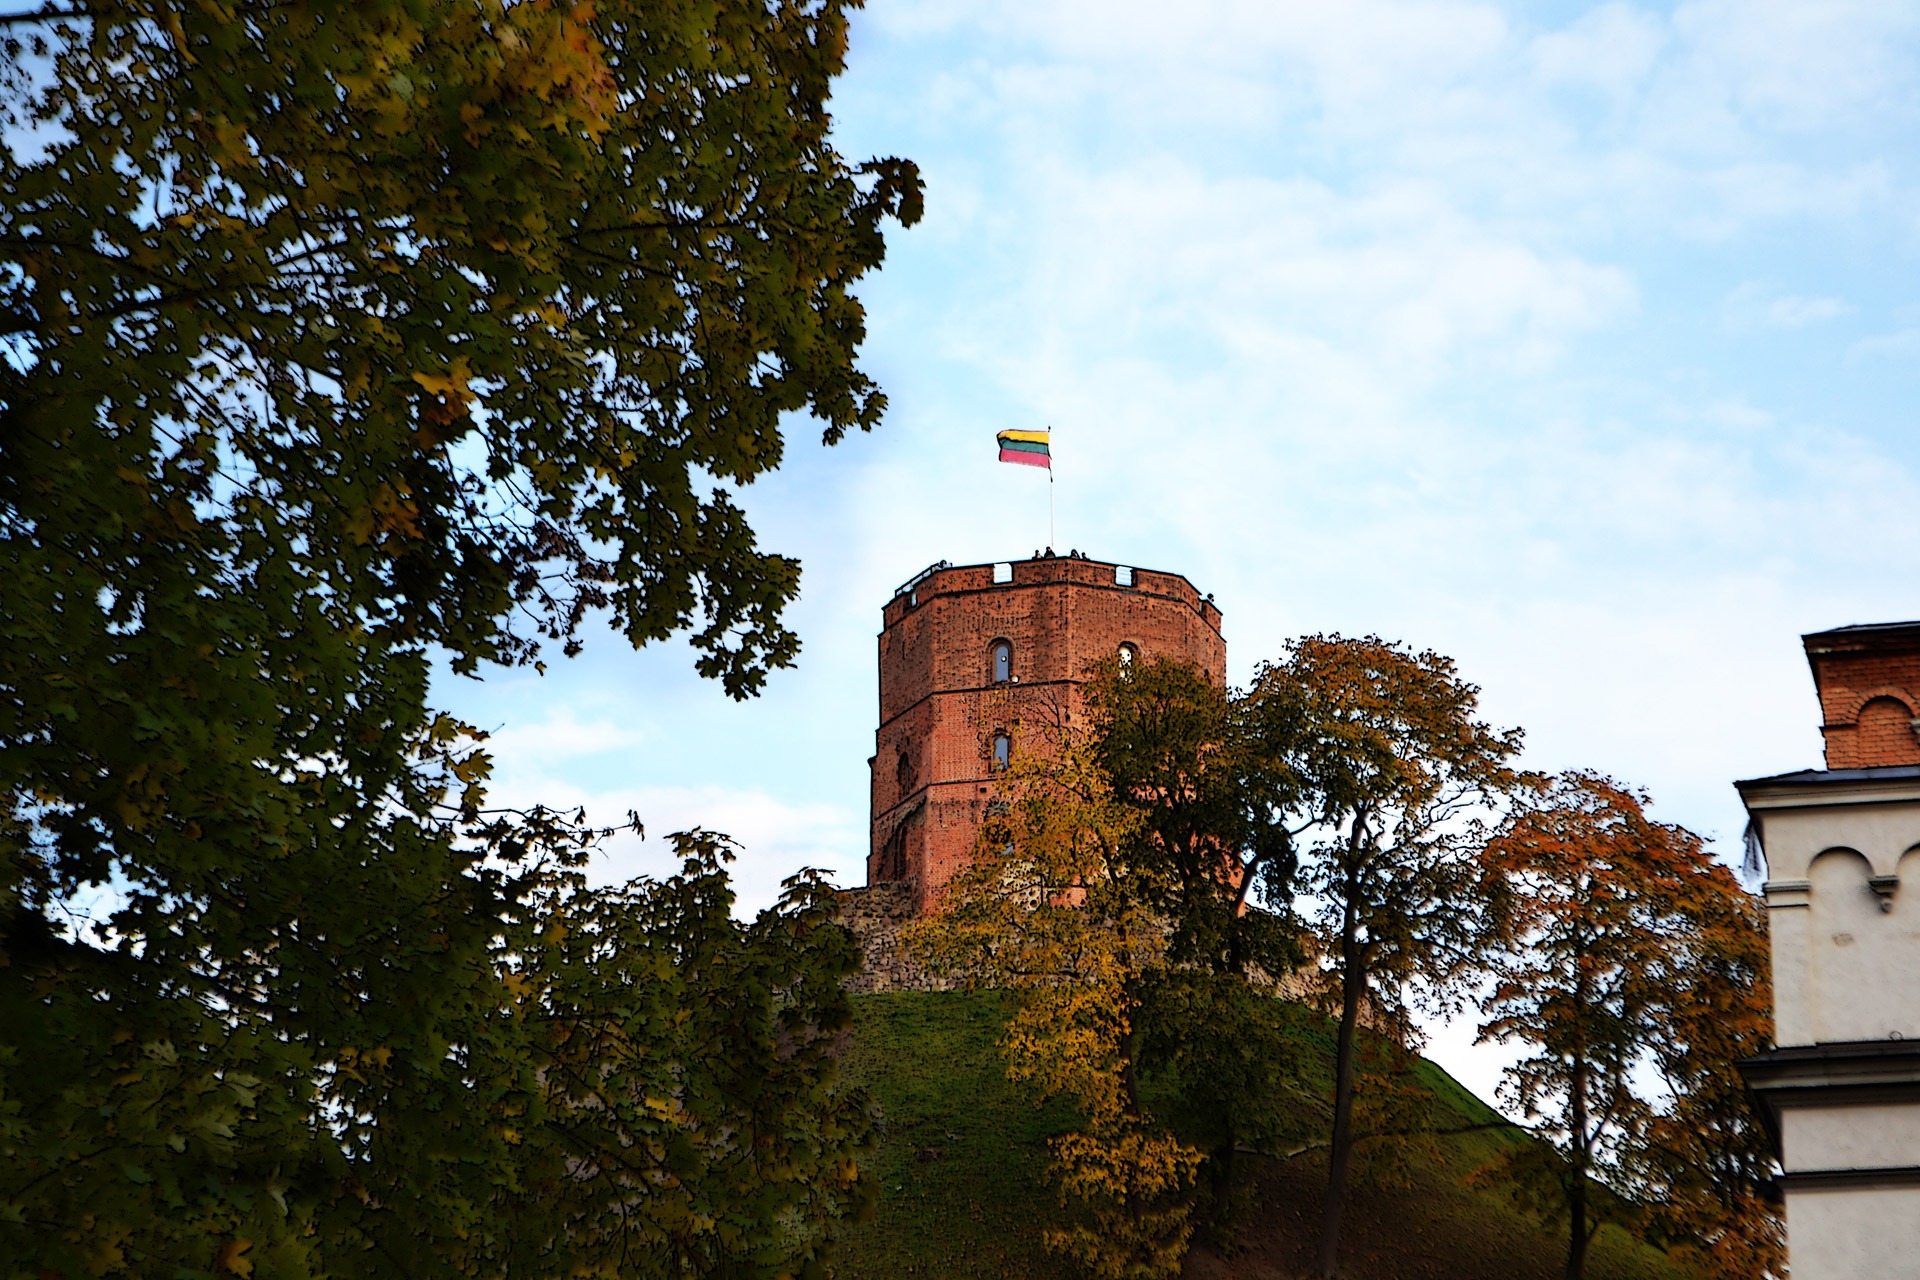
tree, architecture, flower, building, chateau, golden, tower, autumn, castle, season, old town, historical, lithuania, vilnius, rural area, urban area, woody plant, gediminas